Nikolai Budarin

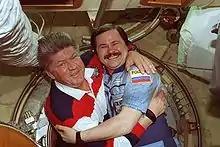
Cosmonauts Nikolai Budarin and Valery Ryumin (left) reunite moments after hatch opening, following docking of Mir and .

In February 1989 he was enrolled in the Energia cosmonaut detachment as a candidate test cosmonaut. From September 1989 to January 1991, he underwent a complete basic space training course at the Gagarin Cosmonaut Training Center and passed a State examination and was qualified as a Test Cosmonaut. From February 1991 to December 1993, he took an advanced training course for the Soyuz-TM transport vehicle and the Mir Station flight. From May 1994 till February 1995 he completed training as the flight engineer of the backup crew of Soyuz TM-21 under Expedition-18/NASA-1 program, and, simultaneously, as the flight engineer of the main crew of Mir under Expedition-19 (Mir EO-19) program. From 27 March till May 1995, Budarin was trained for a mission under Mir EO-19 program as the flight engineer of the first crew, and from 15 May to 26 June, he trained for the STS-71 mission in the United States.